Keith Caldwell

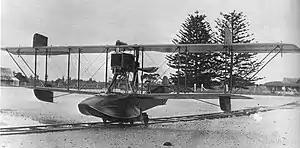
Walsh Brothers pilot training flying boat

On the outbreak of hostilities in August 1914, Caldwell attempted to enlist in the New Zealand Expeditionary Force, raised for service in the war, but was declined. He paid £100 to join the first class at the New Zealand Flying School, run by brothers Vivian and Leo Walsh, in October 1915, where he learned to fly on the Walsh Brothers Flying Boats. He referred to aircraft as "grids", or bicycles, a habit which earned him his nickname. A quick learner, he soloed on 28 November. However, bad weather meant he was not able to complete the Royal Aero Club tests required to graduate.